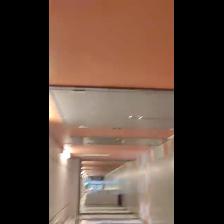
Label: NonHuman